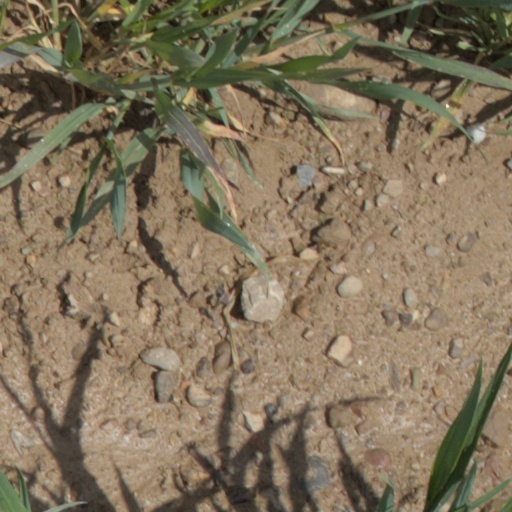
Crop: wheat